Altavista petroglyph complex

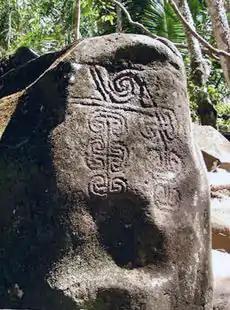
Petroglyphs at Altavista Site, Compostela, Nayarit.

The Altavista petroglyph complex is located near the village and beach-town of Chacala, south of the Compostela Municipality, in Nayarit, Mexico.